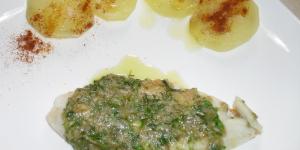
merluza en salsa verde con patatas